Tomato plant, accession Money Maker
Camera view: tilt-top (135 deg); turntable rotation: 240 degrees
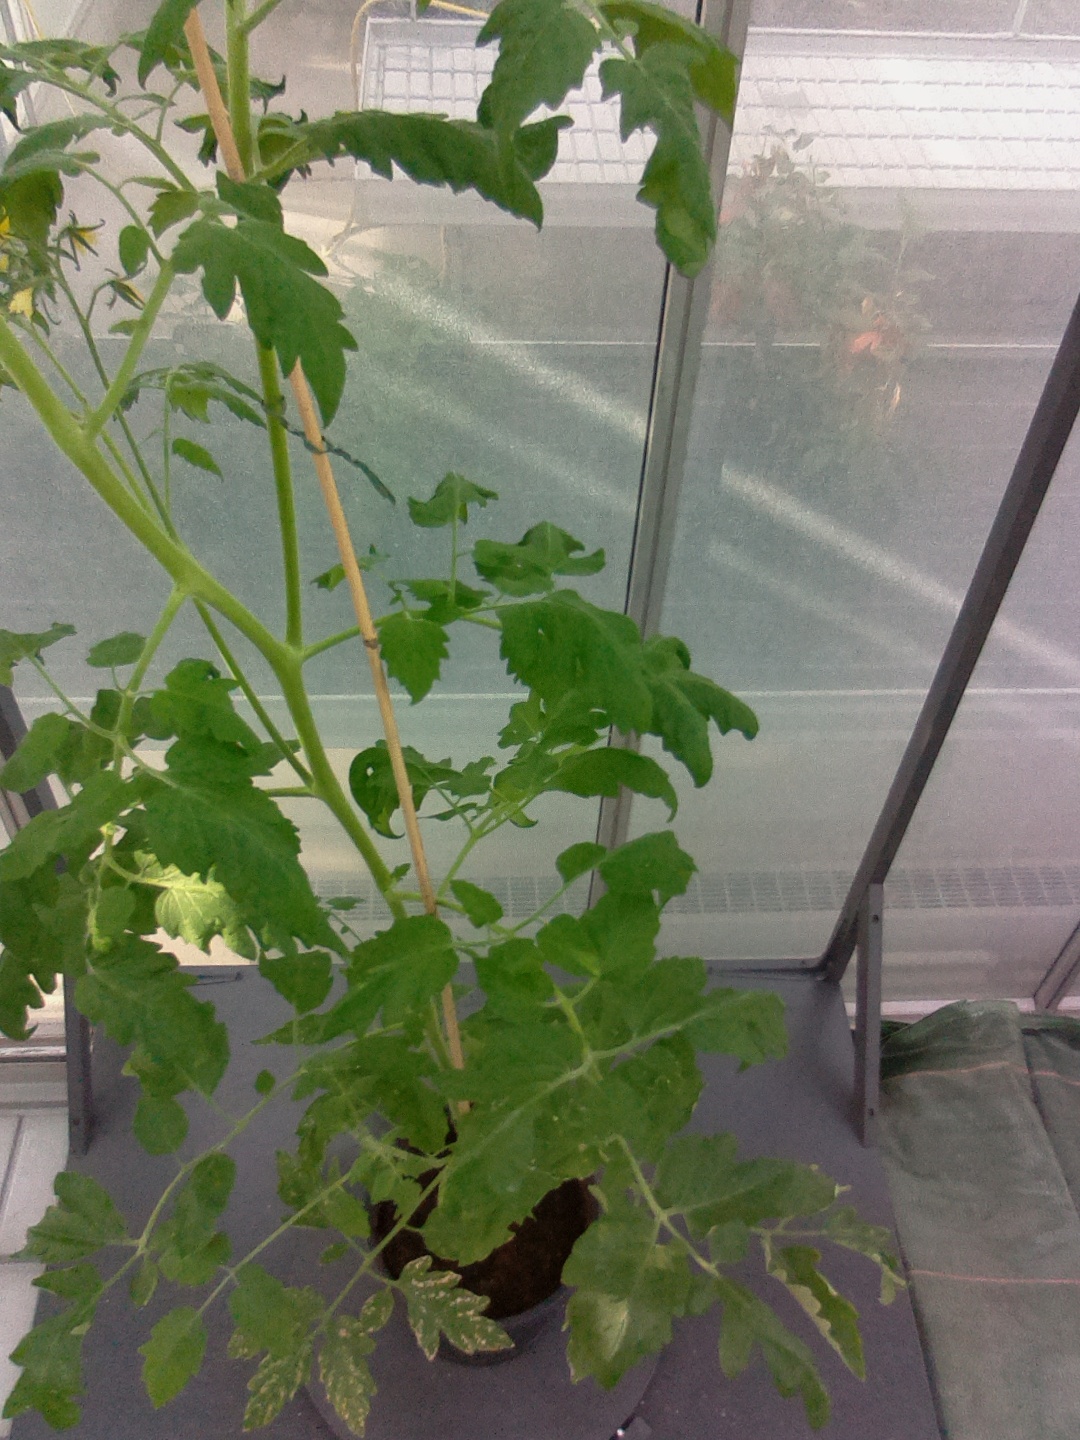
BBCH growth stage 67: Full flowering, 70%-80% of flowers open, more petals falling